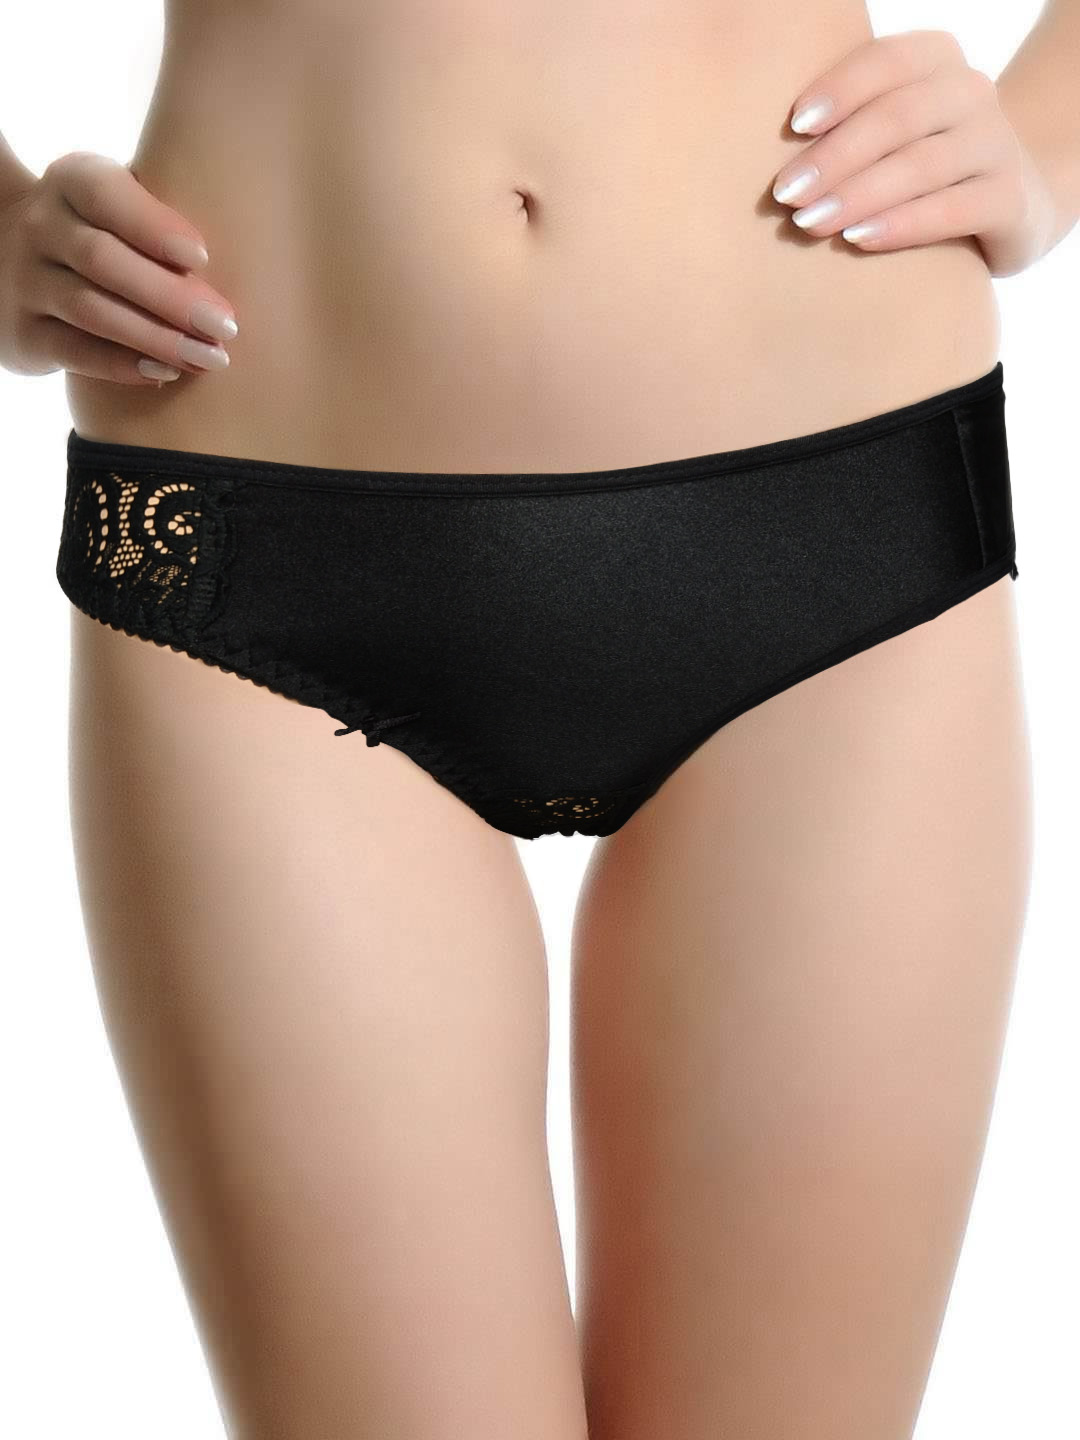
Biara Women Black Briefs
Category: Apparel / Innerwear / Briefs
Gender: Women
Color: Black
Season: Winter 2015
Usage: Casual